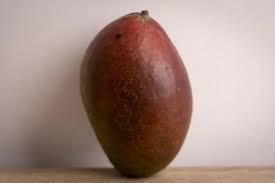
Label: Mango